Tatshenshini River

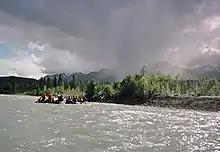
Localised rain shower on the river

Prior to 1891, the name "Tatshenshini" did not refer to the present-day Tatshenshini River. Instead, the name referred to the present-day Blanchard River, which is a tributary of the present-day Tatshenshini River, located about upstream from Dalton's trading post. In 1891, or shortly thereafter, the Canadian government reassigned the name "Tatshenshini" from the present-day Blanchard River to the present-day Tatshenshini River. Apparently, the government did this without knowledge of the English translation of "tatshenshini".